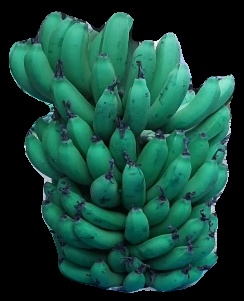
Variety: pachbale
Grade: grade2